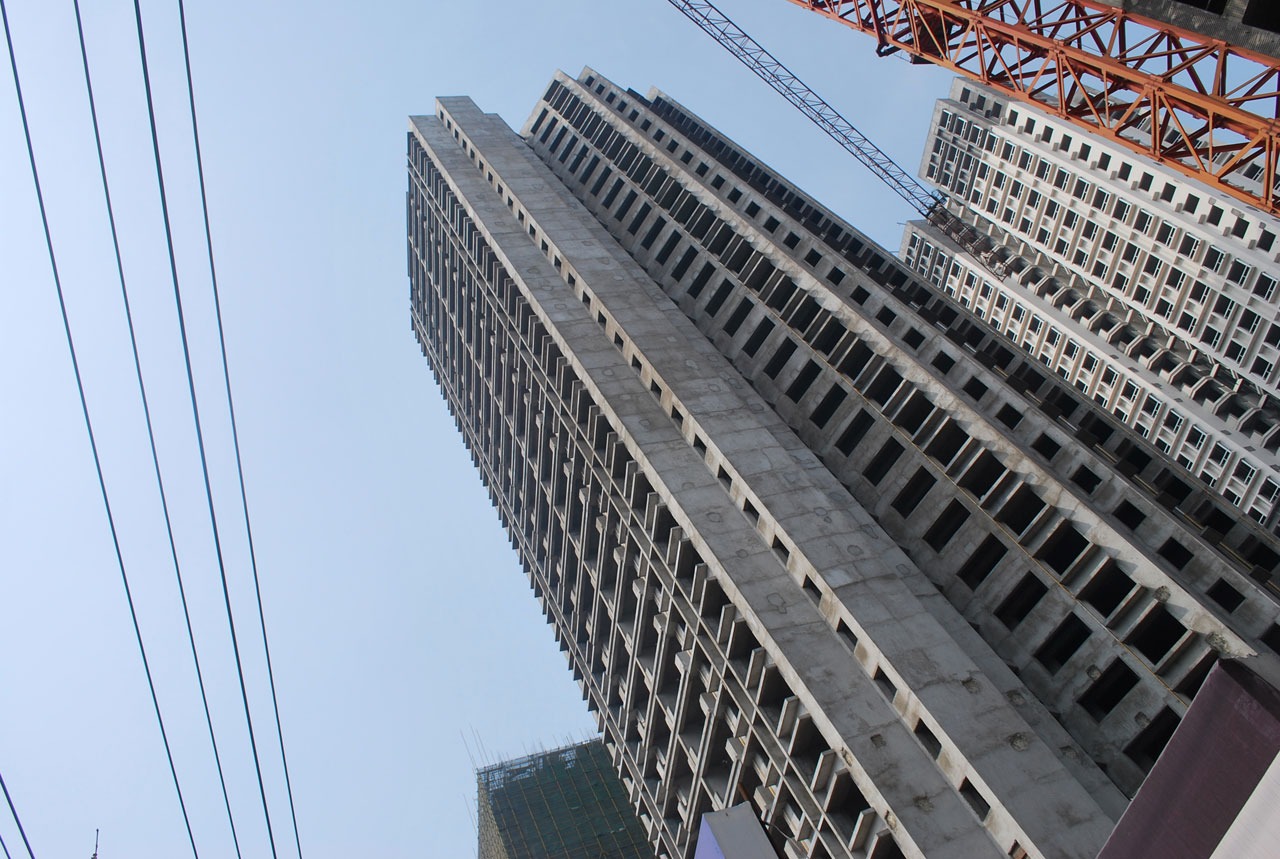
skyscraper, structure, tower block, landmark, tower, city, architecture, sport venue, downtown, facade, metropolis, stadium, line